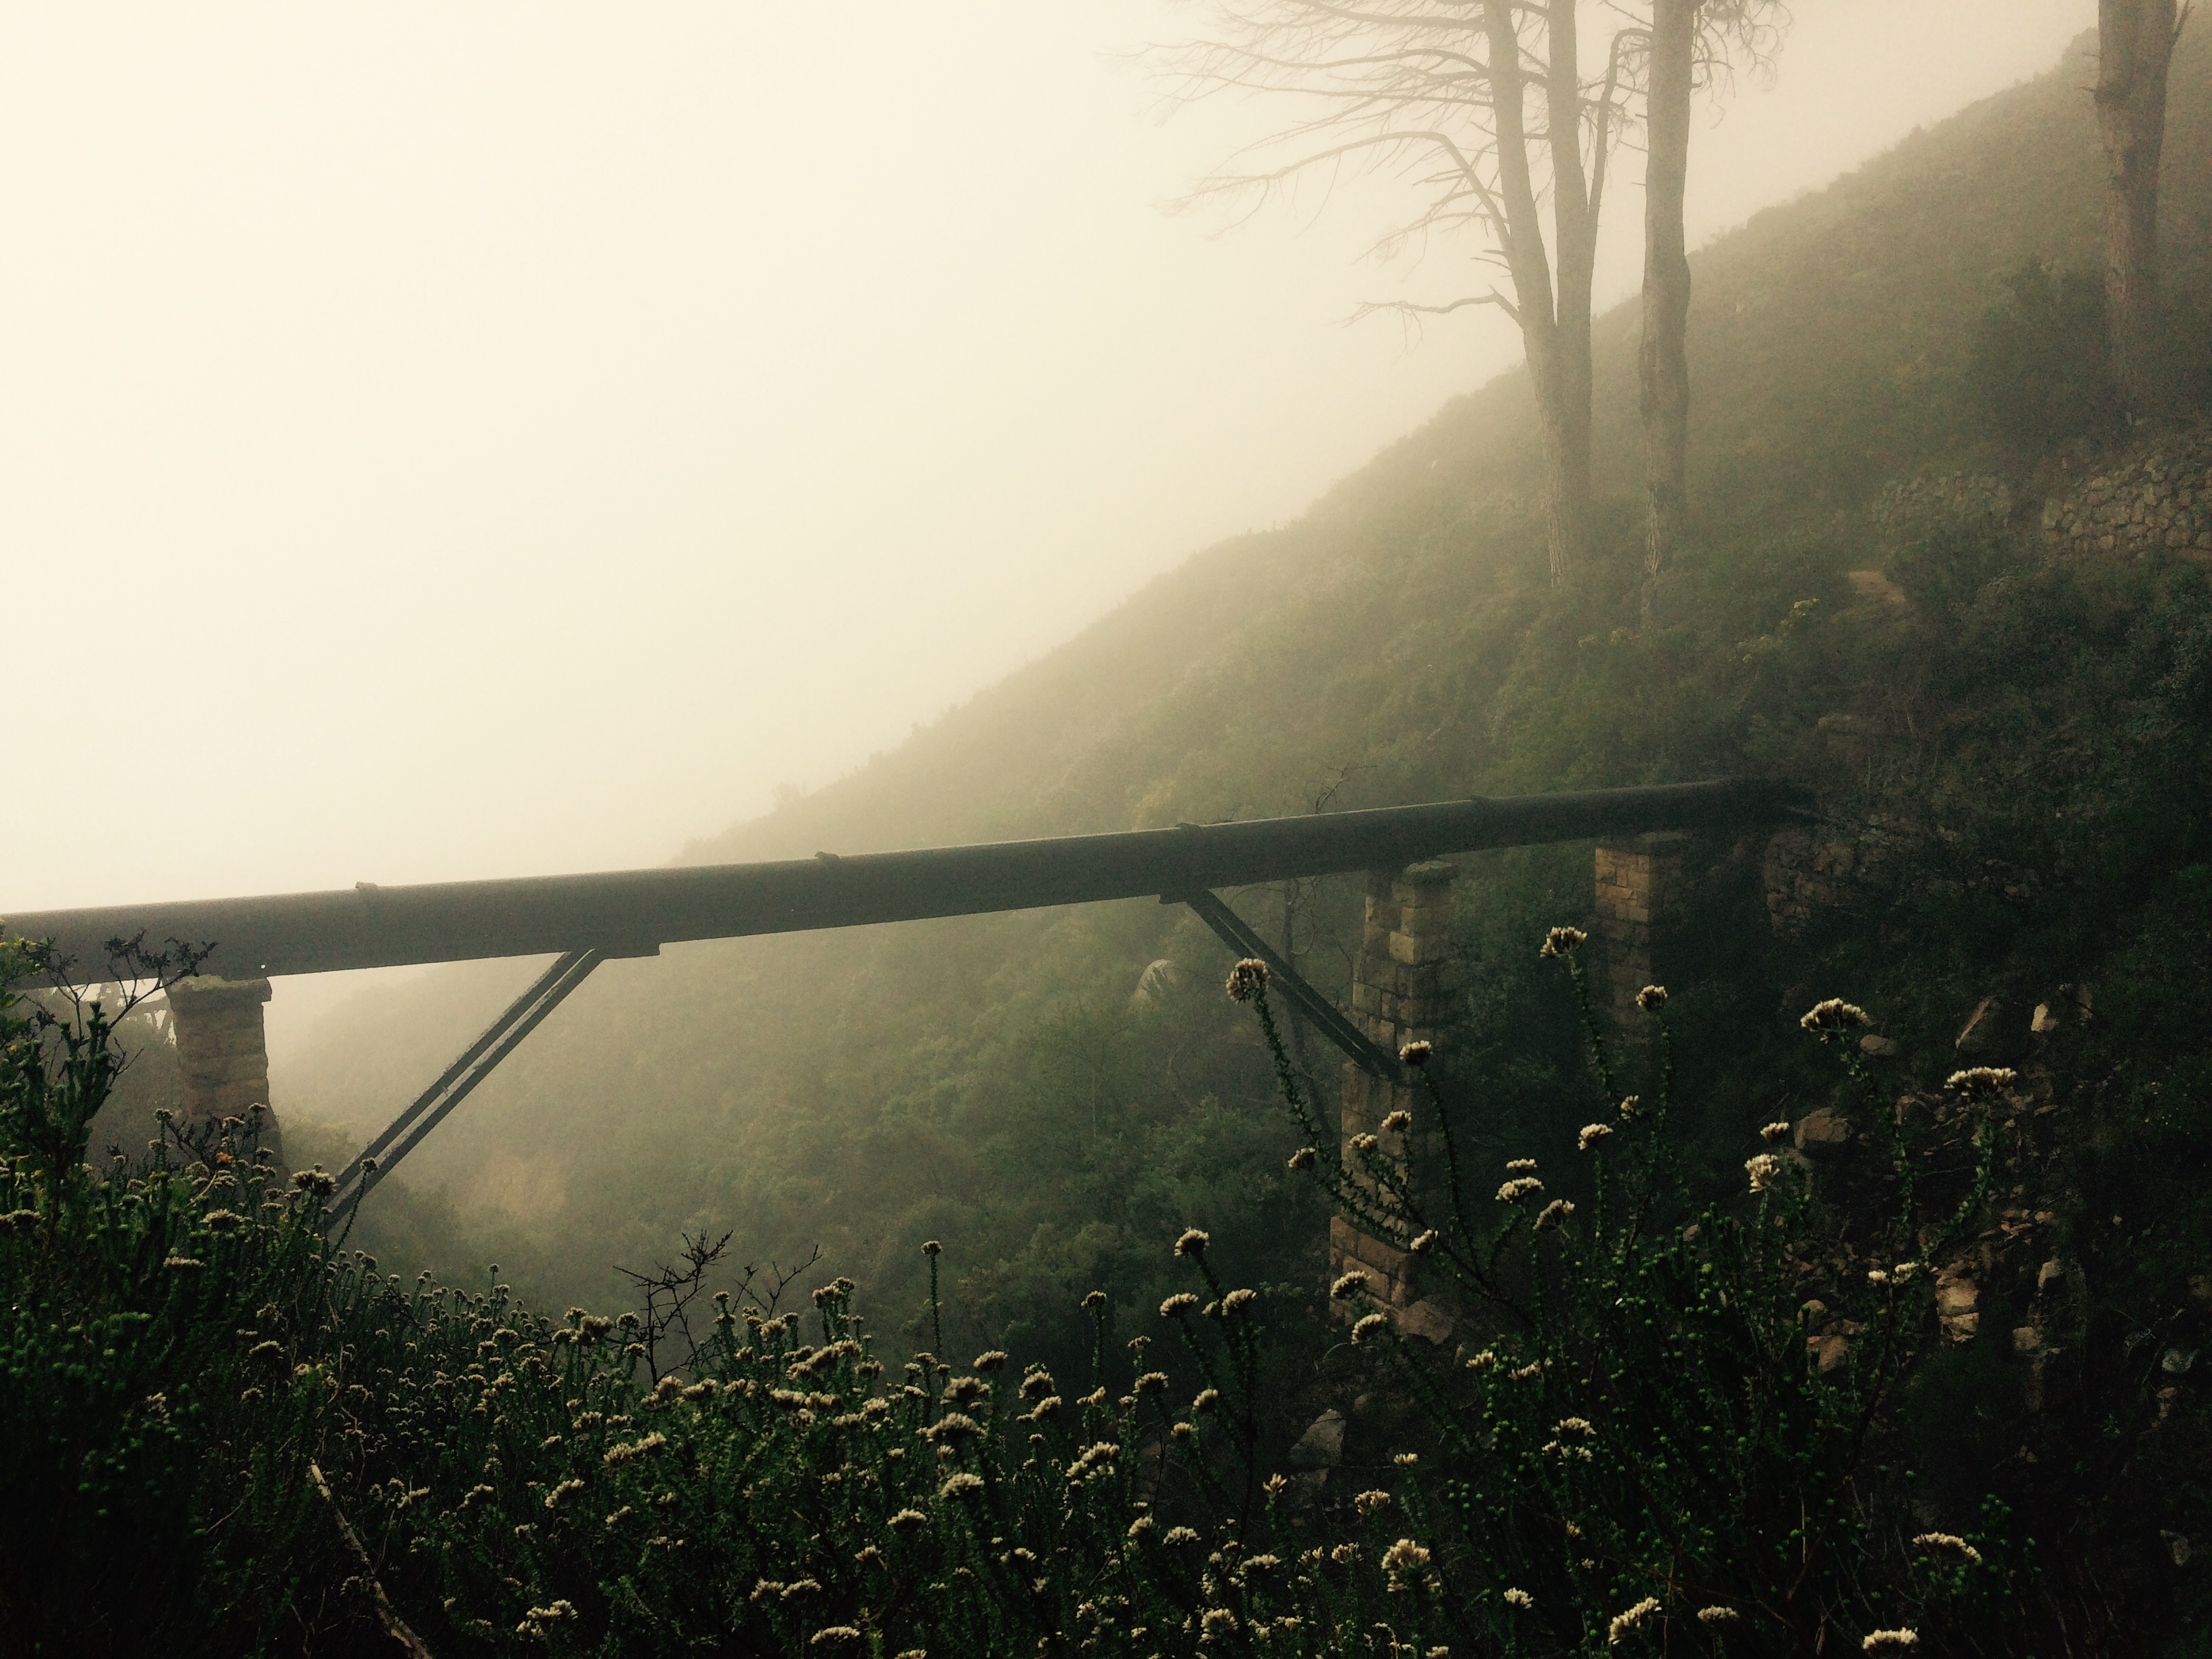
nature, forest, grass, light, sun, fog, sunrise, sunset, mist, sunlight, morning, leaf, tube, dawn, evening, weather, haze, industrial, darkness, gas, habitat, oil, supply, pipeline, rural area, atmospheric phenomenon